The Father, the Son, and the Holy Fonz

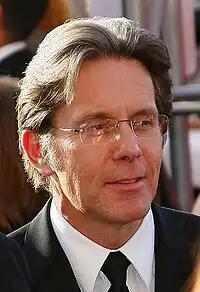
Gary Cole made a cameo appearance in the episode as Bill Lumbergh from the cult film "Office Space".

At the beginning of the episode, the family is watching "Aquaman" on television. Peter is shown watching "Jaws 5" on the television, a sequence which MacFarlane describes as "one of [his] favourite gags [they've] ever done on the show". Stewie is shown asking viewers to change the channel to one which is showing "Desperate Housewives". When Peter is describing Jesus, he does so in a similar manner to that shown on "Quantum Leap". Peter's stuttering while attempting to say "wrong" is a reference to a scene in which Fonzie was unable to say the word on "Happy Days". The episode uses a plastic bubble-encased Stewie as the pinball in a close parody of the Pinball Number Count from "Sesame Street". One cutaway gag features a modified version of Paula Abdul's "Opposites Attract" with Peter - dressed like a cat - in place of MC Skat Kat. The music playing in the background during the end credits is "Rock Around the Clock", the original "Happy Days" opening theme; additionally, the credits themselves are shown in a similar style and font.